Hot dog variations

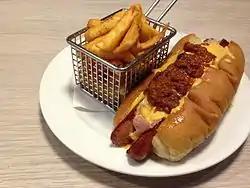
A chili dog with fries

In Los Angeles, Pink's Hot Dogs promotes its celebrity customers and its chili dogs, the latter of which come in a wide number of varieties. A local chain, Tommy's, also has chili dogs featuring a premium natural casing hot dog alongside its much better-known chili hamburgers, and another local chain The Hat, which specializes in pastrami, has them also.